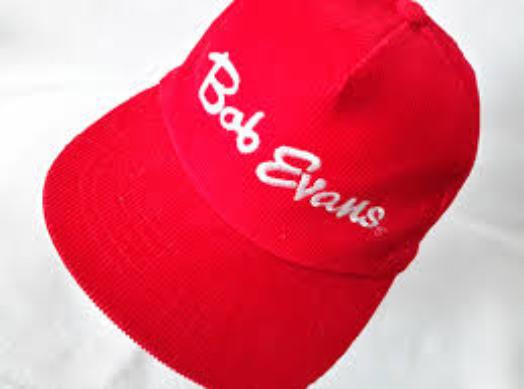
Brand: Bob Evans Restaurants
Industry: Clothes